China–France relations

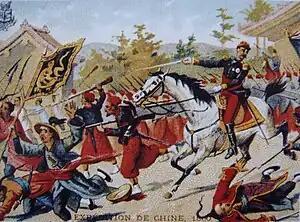
Cousin-Montauban leading French forces during the Anglo-French expedition to China in 1860

For centuries China had claimed the Indo-China territory to its south as a tributary state, but France began a series of invasions, turning French Indochina into its own colony. France and China clashed over control of Annam. The result was a conflict in 1884–85. The undeclared war was militarily a stalemate, but it was recognized that France had control of Annam and Indochina was no longer a tributary of China. The main political result was that the war strengthened the control of Empress Dowager Cixi over the Chinese government, giving her the chance to block modernization programs needed by the Chinese military. The war was unpopular in France and it brought down the government of Prime Minister Jules Ferry. Historian Lloyd Eastman concluded in 1967: